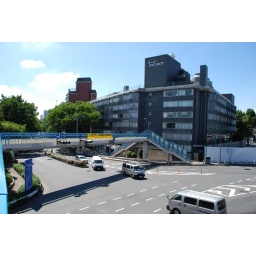
Another shot of the over street bridge crossing over another road.